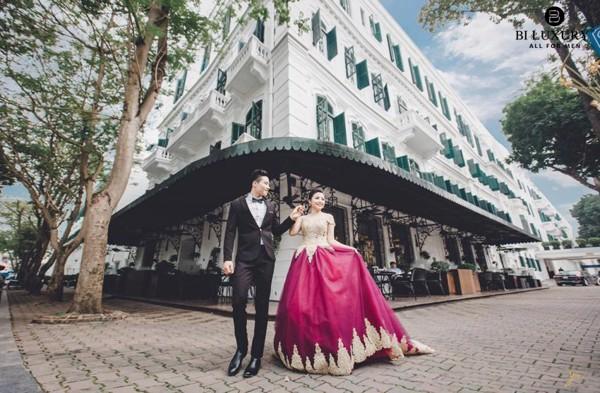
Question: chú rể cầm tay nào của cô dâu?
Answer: chú rẻ cầm tay phải của cô dâu